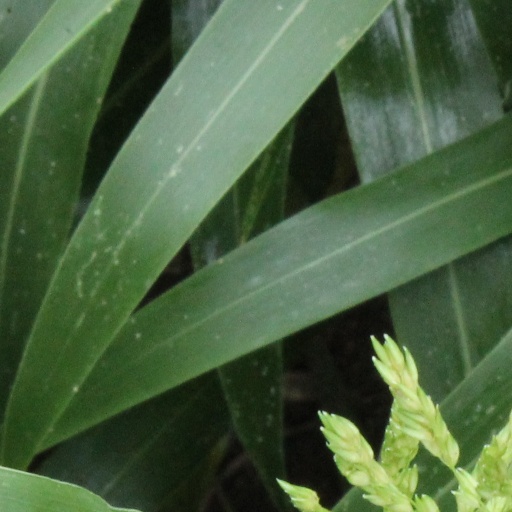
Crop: sorghum